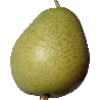
Label: Pear 1